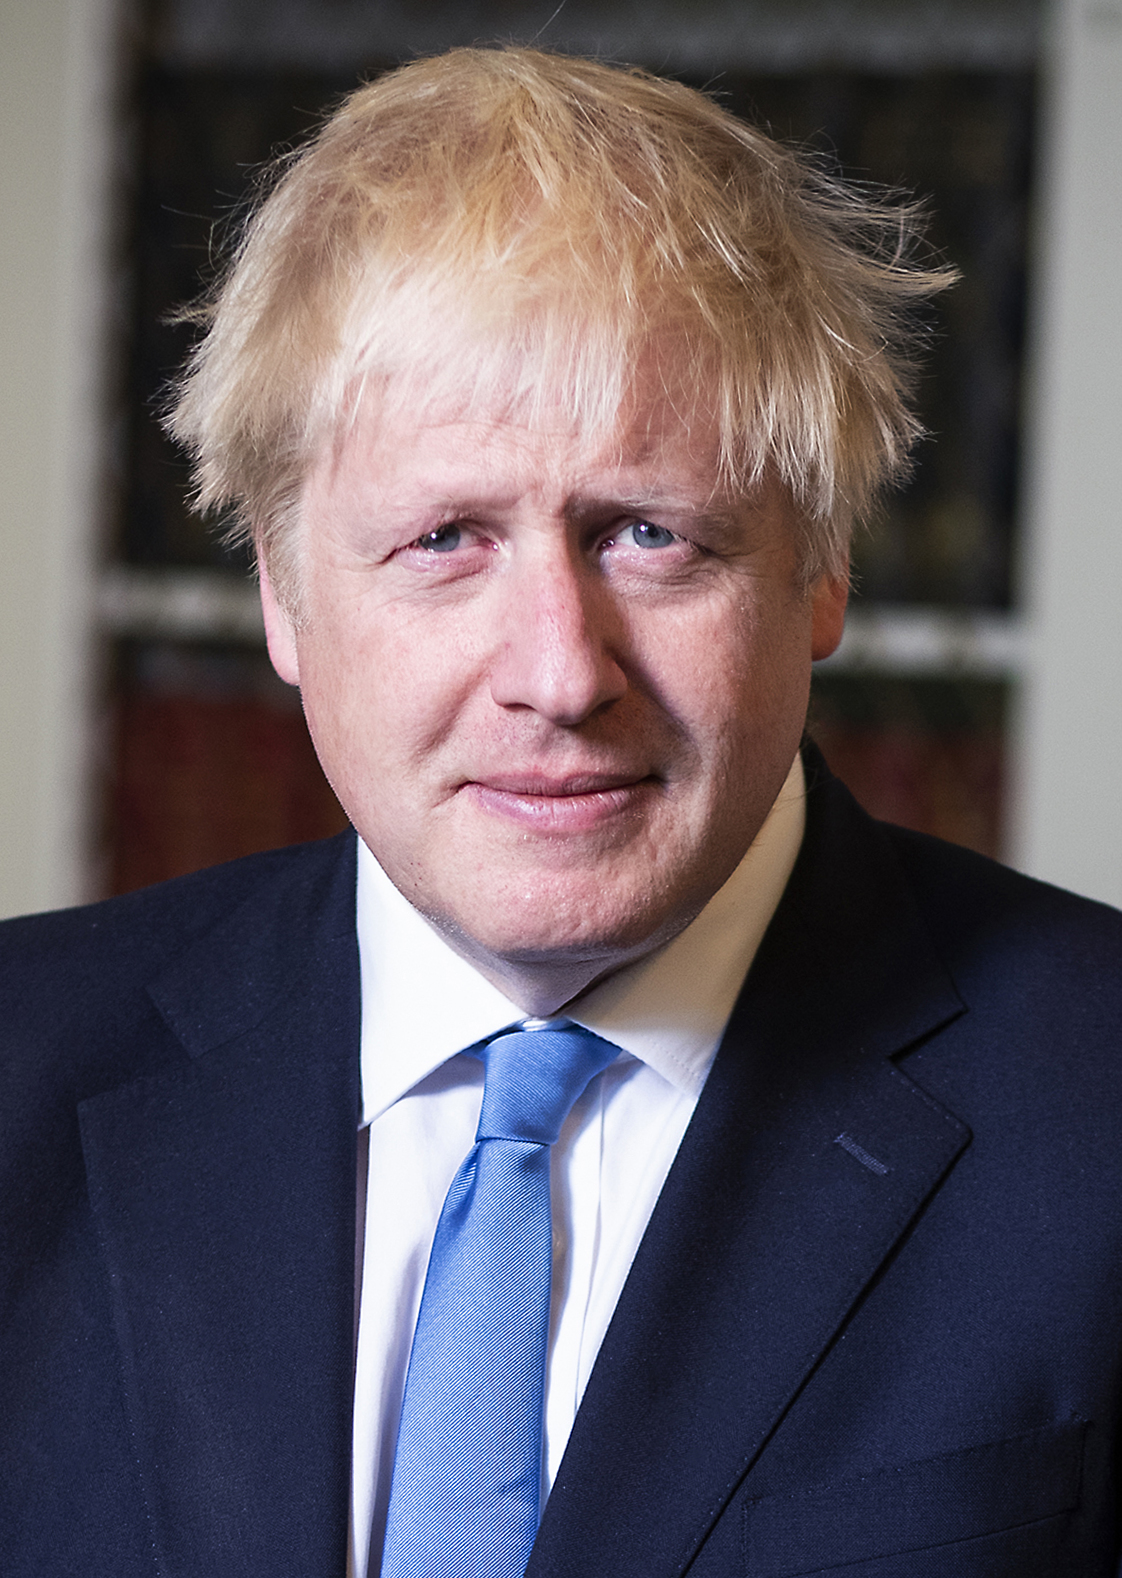
บอริส จอห์นสัน

| honorific-prefix = เดอะไรต์ออนะระเบิล
| name = บอริส จอห์นสัน
| image = Boris Johnson official portrait (cropped).jpg
| caption = จอห์นสันใน ค.ศ. 2019
| office = นายกรัฐมนตรีสหราชอาณาจักร
| monarch = สมเด็จพระราชินีนาถเอลิซาเบธที่ 2 แห่งสหราชอาณาจักร|สมเด็จพระราชินีนาถเอลิซาเบธที่ 2
| deputy = โดมินิก ราบ
| term_start = 24 กรกฎาคม ค.ศ. 2019
| term_end = 6 กันยายน ค.ศ. 2022()
| predecessor = เทรีซา เมย์
| successor = ลิซ ทรัสส์
| office1 = พรรคอนุรักษนิยม (สหราชอาณาจักร)|หัวหน้าพรรคอนุรักษนิยม
| term_start1 = 23 กรกฎาคม ค.ศ. 2019
| term_end1 = 5 กันยายน ค.ศ. 2022()
| predecessor1 = เทรีซา เมย์
| successor1 = ลิซ ทรัสส์
| office3 = รัฐมนตรีว่าการกระทรวงการต่างประเทศและเครือจักรภพ|รัฐมนตรีว่าการต่างประเทศและเครือจักรภพ
| primeminister3 = เทรีซา เมย์
| term_start3 = 13 กรกฎาคม ค.ศ. 2016
| term_end3 = 9 กรกฎาคม ค.ศ. 2018()
| predecessor3 = ฟิลิป แฮมมอนด์
| successor3 = เจเรมี ฮันต์
| office4 = นายกเทศมนตรีกรุงลอนดอน
| term_start4 = 4 พฤษภาคม ค.ศ. 2008
| term_end4 = 9 พฤษภาคม ค.ศ. 2016()
| predecessor4 = เคน ลิฟวิงสโตน
| successor4 = ซาดีก คาน
| birth_name = อเล็กซานเดอร์ บอริส เดอ เฟ็ฟเฟิล จอห์นสัน
| birth_place = นครนิวยอร์ก สหรัฐ
| citizenship = unbulleted list|บริติช|อเมริกัน (1964–2016)
| party = พรรคอนุรักษนิยม (สหราชอาณาจักร)|อนุรักษนิยม
| spouse = ubl|||
| children = 7
| education = Eton College
| alma_mater = วิทยาลัยเบลเลียล มหาวิทยาลัยอ๊อกซฟอร์ด
| signature = Boris Johnson's signature.svg
| office5 = สมาชิกรัฐสภา (สหราชอาณาจักร)|สมาชิกรัฐสภา เขตUxbridge and South Ruislip (UK Parliament constituency)| อักซ์บริดจ์และเซาท์รูส์ลิป
| predecessor5 = จอห์น แรนดอล
| termstart5 = 7 พฤษภาคม ค.ศ. 2015
| office6 = สมาชิกรัฐสภา (สหราชอาณาจักร)|สมาชิกรัฐสภา เขตHenley (UK Parliament constituency)| เฮนลีย์
| predecessor6 = ไมเคิล เฮเซลไทน์
| successor6 = จอห์น ฮาวเวลล์
| termstart6 = 7 กรกฎาคม ค.ศ. 2001
| termend6 = 4 กรกฎาคม ค.ศ. 2008
| termend5 = 12 มิถุนายน ค.ศ. 2023
| successor5 = สตีฟ ทัคเวลล์
อเล็กซานเดอร์ บอริส เดอ เฟ็ฟเฟิล จอห์นสัน () หรือนิยมเรียก บอริส จอห์นสัน เป็นนักการเมืองชาวบริติช อดีตนายกรัฐมนตรีสหราชอาณาจักร เคยดำรงตำแหน่งนายกเทศมนตรีกรุงลอนดอนระหว่าง ค.ศ. 2008–2016 และดำรงตำแหน่งรัฐมนตรีว่าการต่างประเทศและเครือจักรภพระหว่าง ค.ศ. 2016–2018 เขามีส่วนในการกำหนดนโยบายเสรีภาพทางสังคมและเศรษฐกิจต่าง ๆ เขาระบุว่าตนเองเป็นพวกชาติอนุรักษนิยม และเป็นหนึ่งในผู้สนับสนุนเบร็กซิตคนสำคัญ
จอห์นสันเกิดที่นครนิวยอร์กในครอบครัวชนชั้นสูงเชื้อชาติอังกฤษ ขณะที่บิดาและมารดากำลังศึกษาระดับปริญญาโท ที่มหาวิทยาลัยโคลัมเบีย ณ นครนิวยอร์ก สหรัฐอเมริกา จอห์นสันเข้ารับการศึกษาที่โรงเรียนในบรัสเซลส์, โรงเรียนในอีสต์ซัสเซกซ์ และวิทยาลัยอีตัน และเข้าศึกษาที่วิทยาลัยเบลเลียลแห่งมหาวิทยาลัยอ๊อกซฟอร์ด (Balliol College, Oxford) ซึ่งเขาได้รับเลือกตั้งเป็นประธานสหภาพนักศึกษาในปีค.ศ. 1986 เมื่อจบการศึกษา เขาเริ่มทำงานเป็นสื่อสารมวลชนที่ "เดอะไทมส์" และย้ายไปเป็นผู้สื่อข่าวประจำกรุงบรัสเซลส์ของ "เดอะเดลีเทลิกราฟ" ผลงานข่าวของเขาเป็นที่เข้าตาของกลุ่มการเมืองในอังกฤษที่มีแนวคิดต่อต้านสหภาพยุโรป (Euroscepticism) จอห์นสันดำรงตำแหน่งผู้ช่วยบรรณาธิการของนิตยสาร "เดอะสเป็กเทเตอร์" ระหว่าง ค.ศ. 1994–1999 และเป็นบรรณาธิการเต็มตัวระหว่าง ค.ศ. 1999–2005
==อ้างอิง==
หมวดหมู่:บุคคลจากนครนิวยอร์ก
หมวดหมู่:นักการเมืองอังกฤษ
หมวดหมู่:บุคคลจากวิทยาลัยอีตัน
หมวดหมู่:ชาวอเมริกันเชื้อสายอังกฤษ
หมวดหมู่:นักเขียนชาวอังกฤษ
หมวดหมู่:นายกเทศมนตรีกรุงลอนดอน
หมวดหมู่:นายกรัฐมนตรีสหราชอาณาจักร
หมวดหมู่:หัวหน้าพรรคอนุรักษนิยม